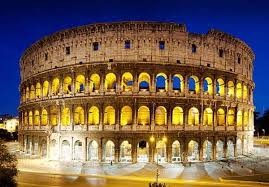
Landmark: Roman Colosseum